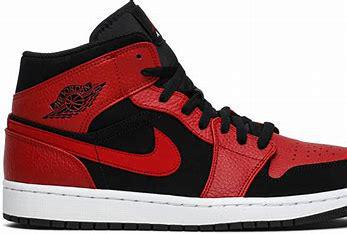
Brand: Jordan
Model: 1 Mid